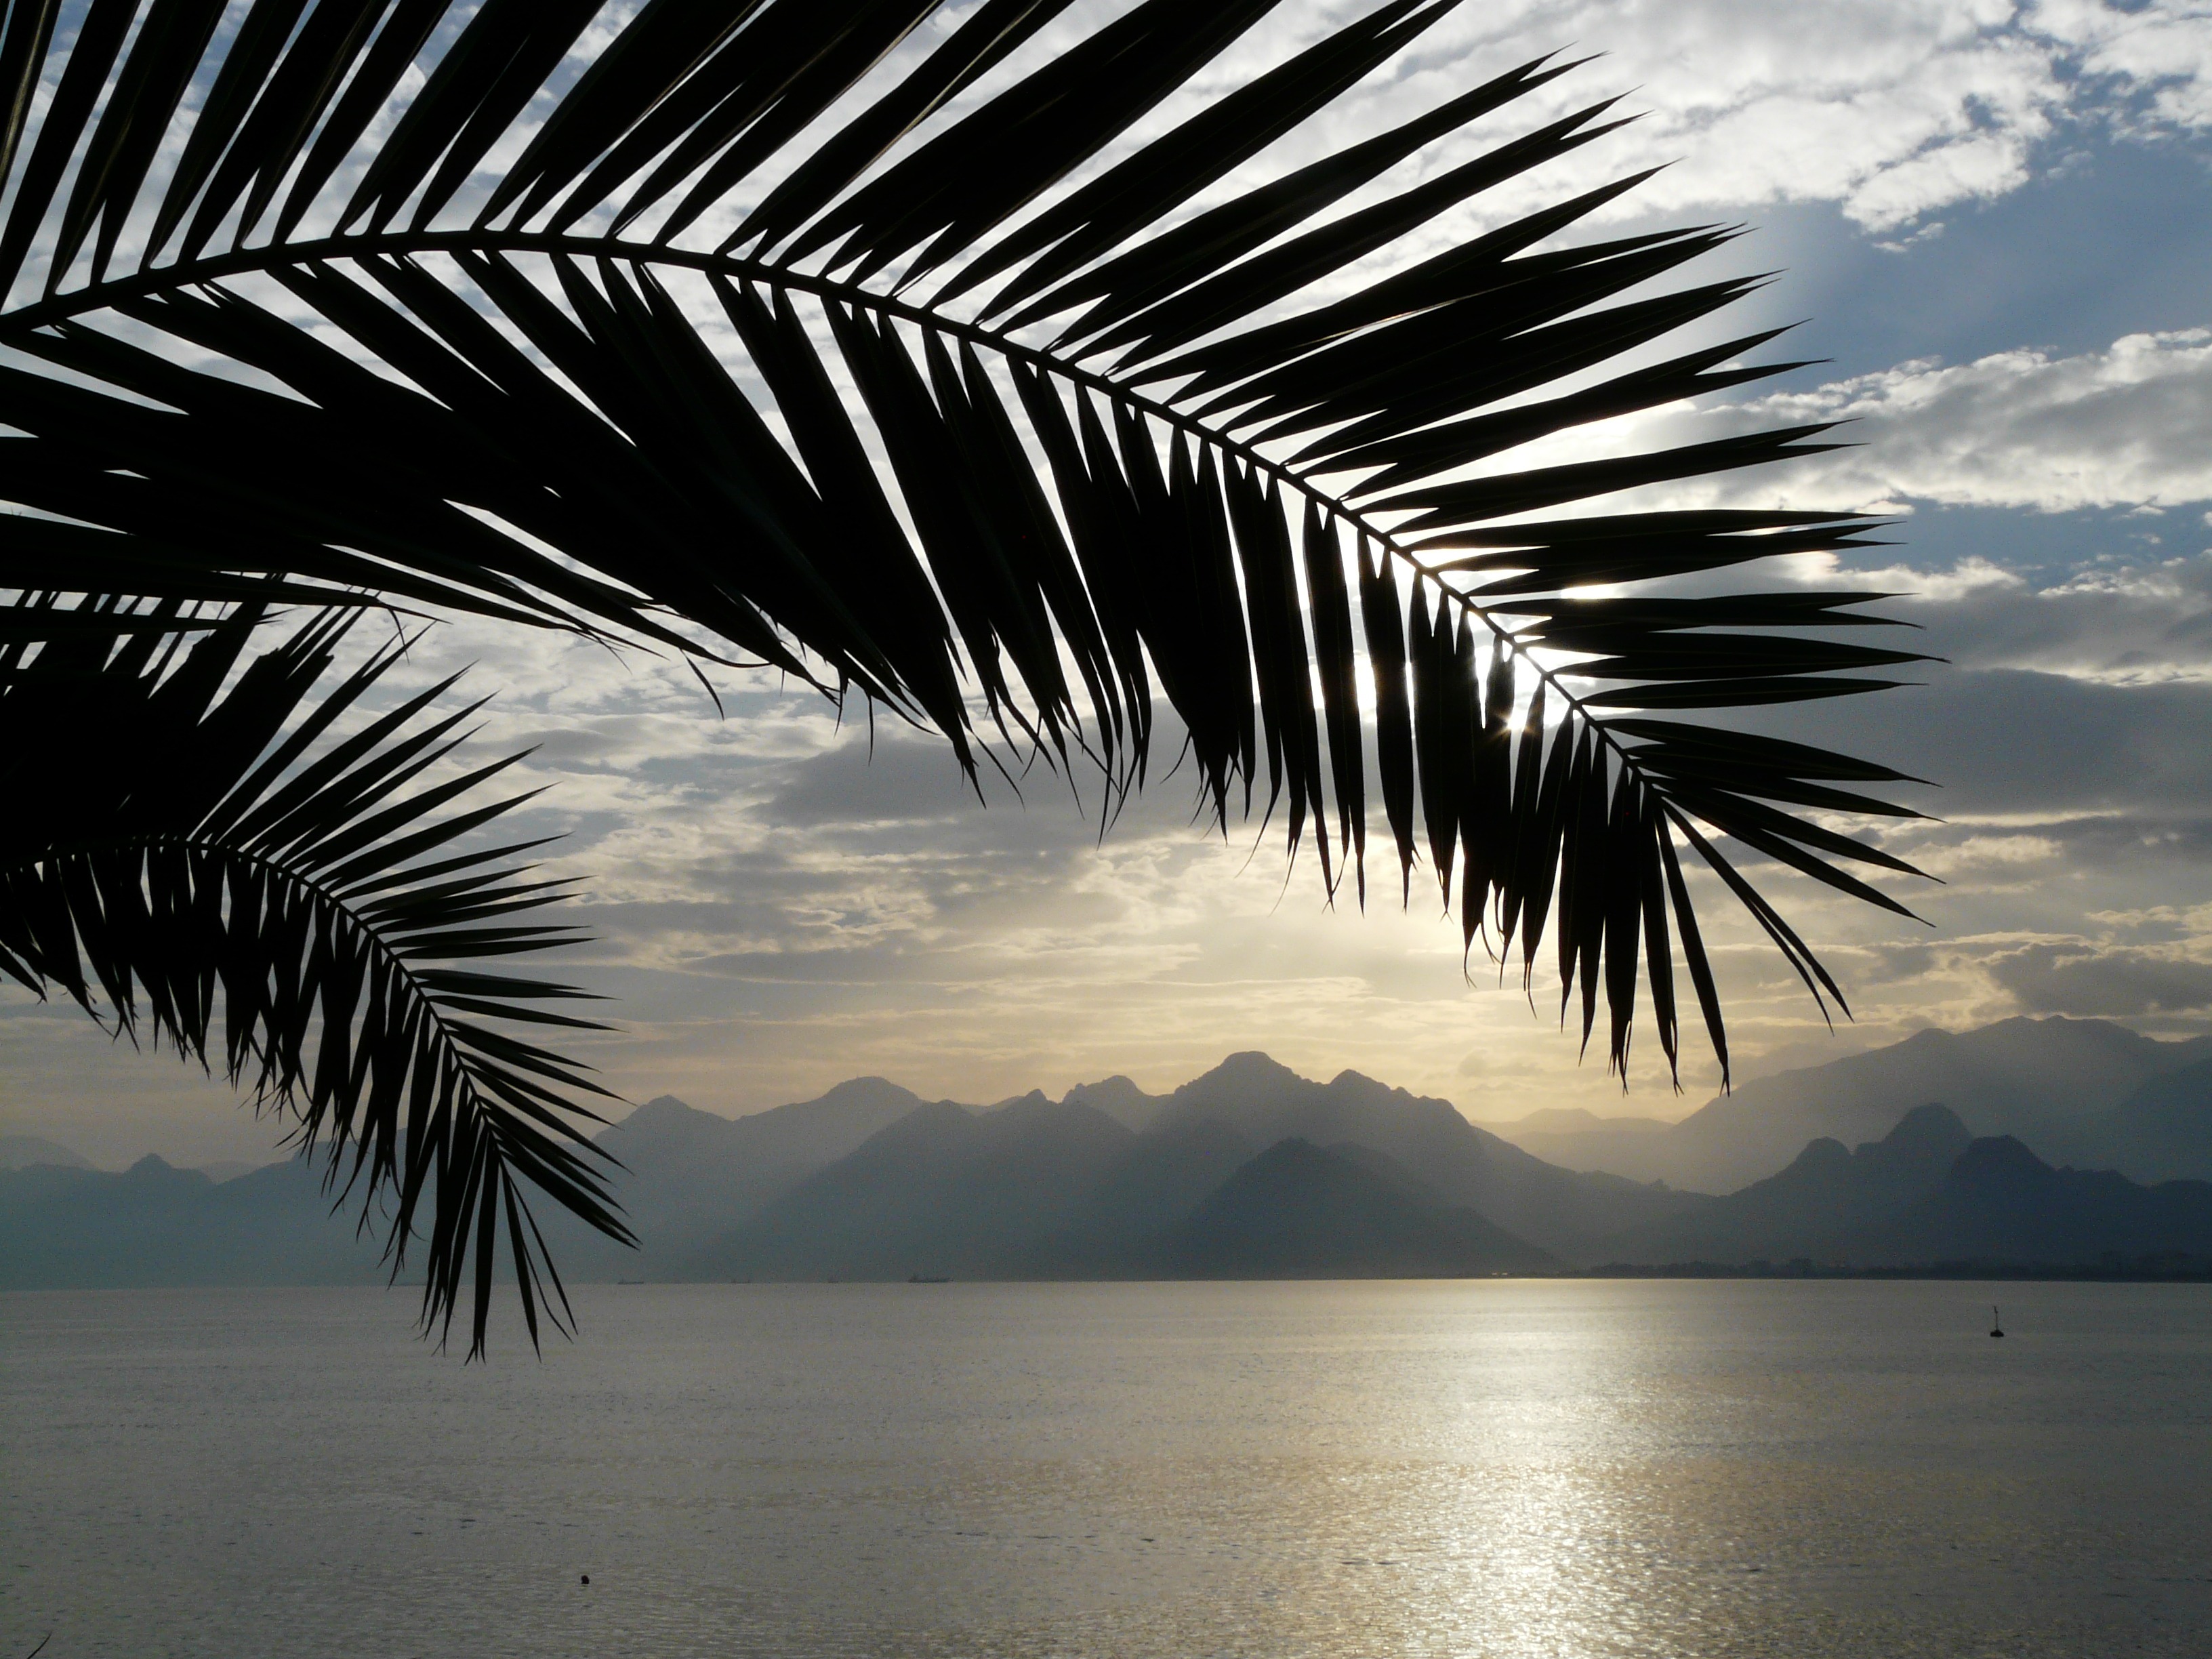
sea, tree, ocean, horizon, sky, sunset, sunlight, wind, dusk, reflection, holiday, frond, mountains, outlook, idyll, arecales, palm family